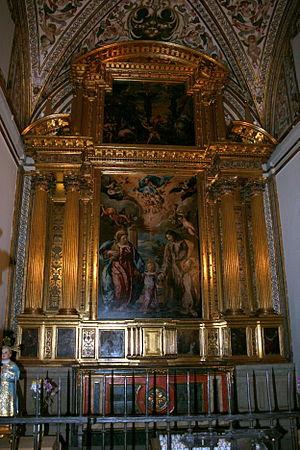
L'église collégiale Saint-Isidore, est un édifice religieux catholique de la ville de Madrid, capitale de l'Espagne.